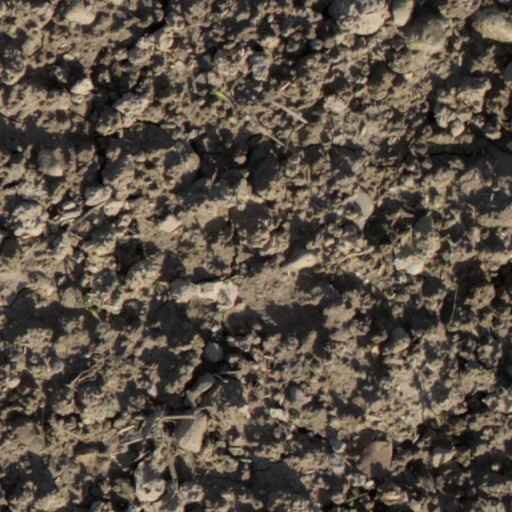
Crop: wheat